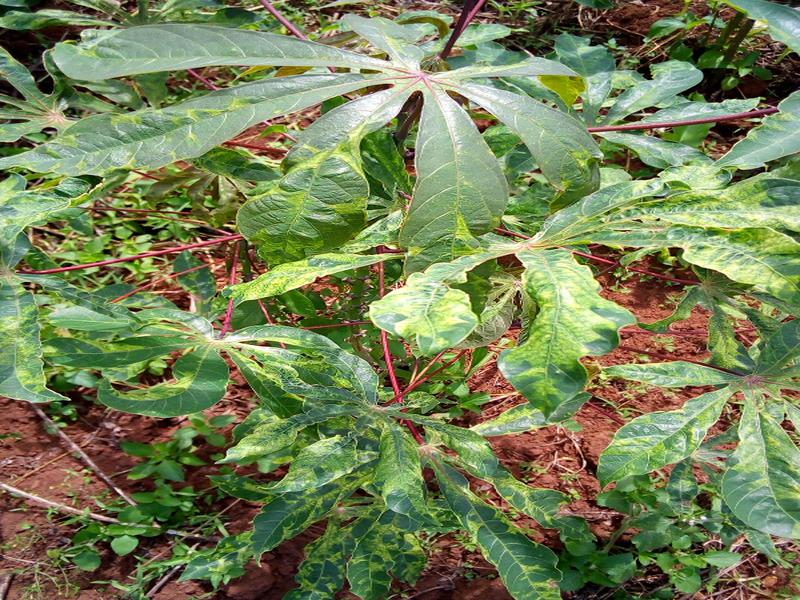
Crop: cassava
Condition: mosaic_disease